Adrian Henri

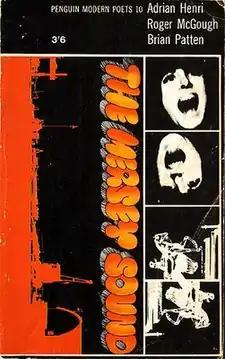
Front cover of the best-selling anthology "The Mersey Sound", which featured Henri, with Roger McGough and Brian Patten

Adrian Henri's grandfather was a seaman from Mauritius who settled in Birkenhead, Cheshire, where Henri was born. In 1938, at the age of six, he moved to Rhyl in Wales. He studied art at King's College (now Newcastle University) and for a short time taught art at Preston Catholic College before going on to lecture in art at both Manchester and Liverpool Colleges of Art. He was closely associated with other artists of the area and the era including the Pop artist Neville Weston and the conceptual artist Keith Arnatt. In 1972 he won second prize for his painting "Meat Painting II – In Memoriam Rene Magritte" in the John Moores competition. He was president of the Merseyside Arts Association and Liverpool Academy of the Arts in the 1970s and was an honorary professor of the city's John Moores University.